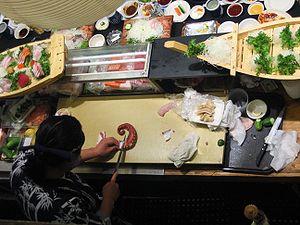
Le sashimi parfois orthographié shashimi, est un mets traditionnel de la gastronomie japonaise, art culinaire attesté dès le XVᵉ siècle, composé de tranches de poisson frais consommé cru. Le sashimi ne doit pas être confondu avec le sushi, préparation variante à base de shari.